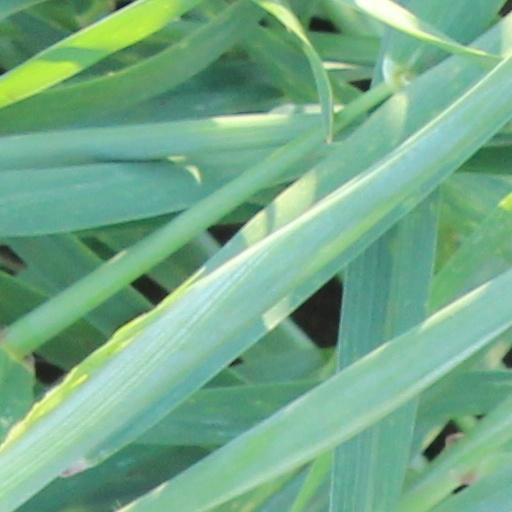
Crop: wheat